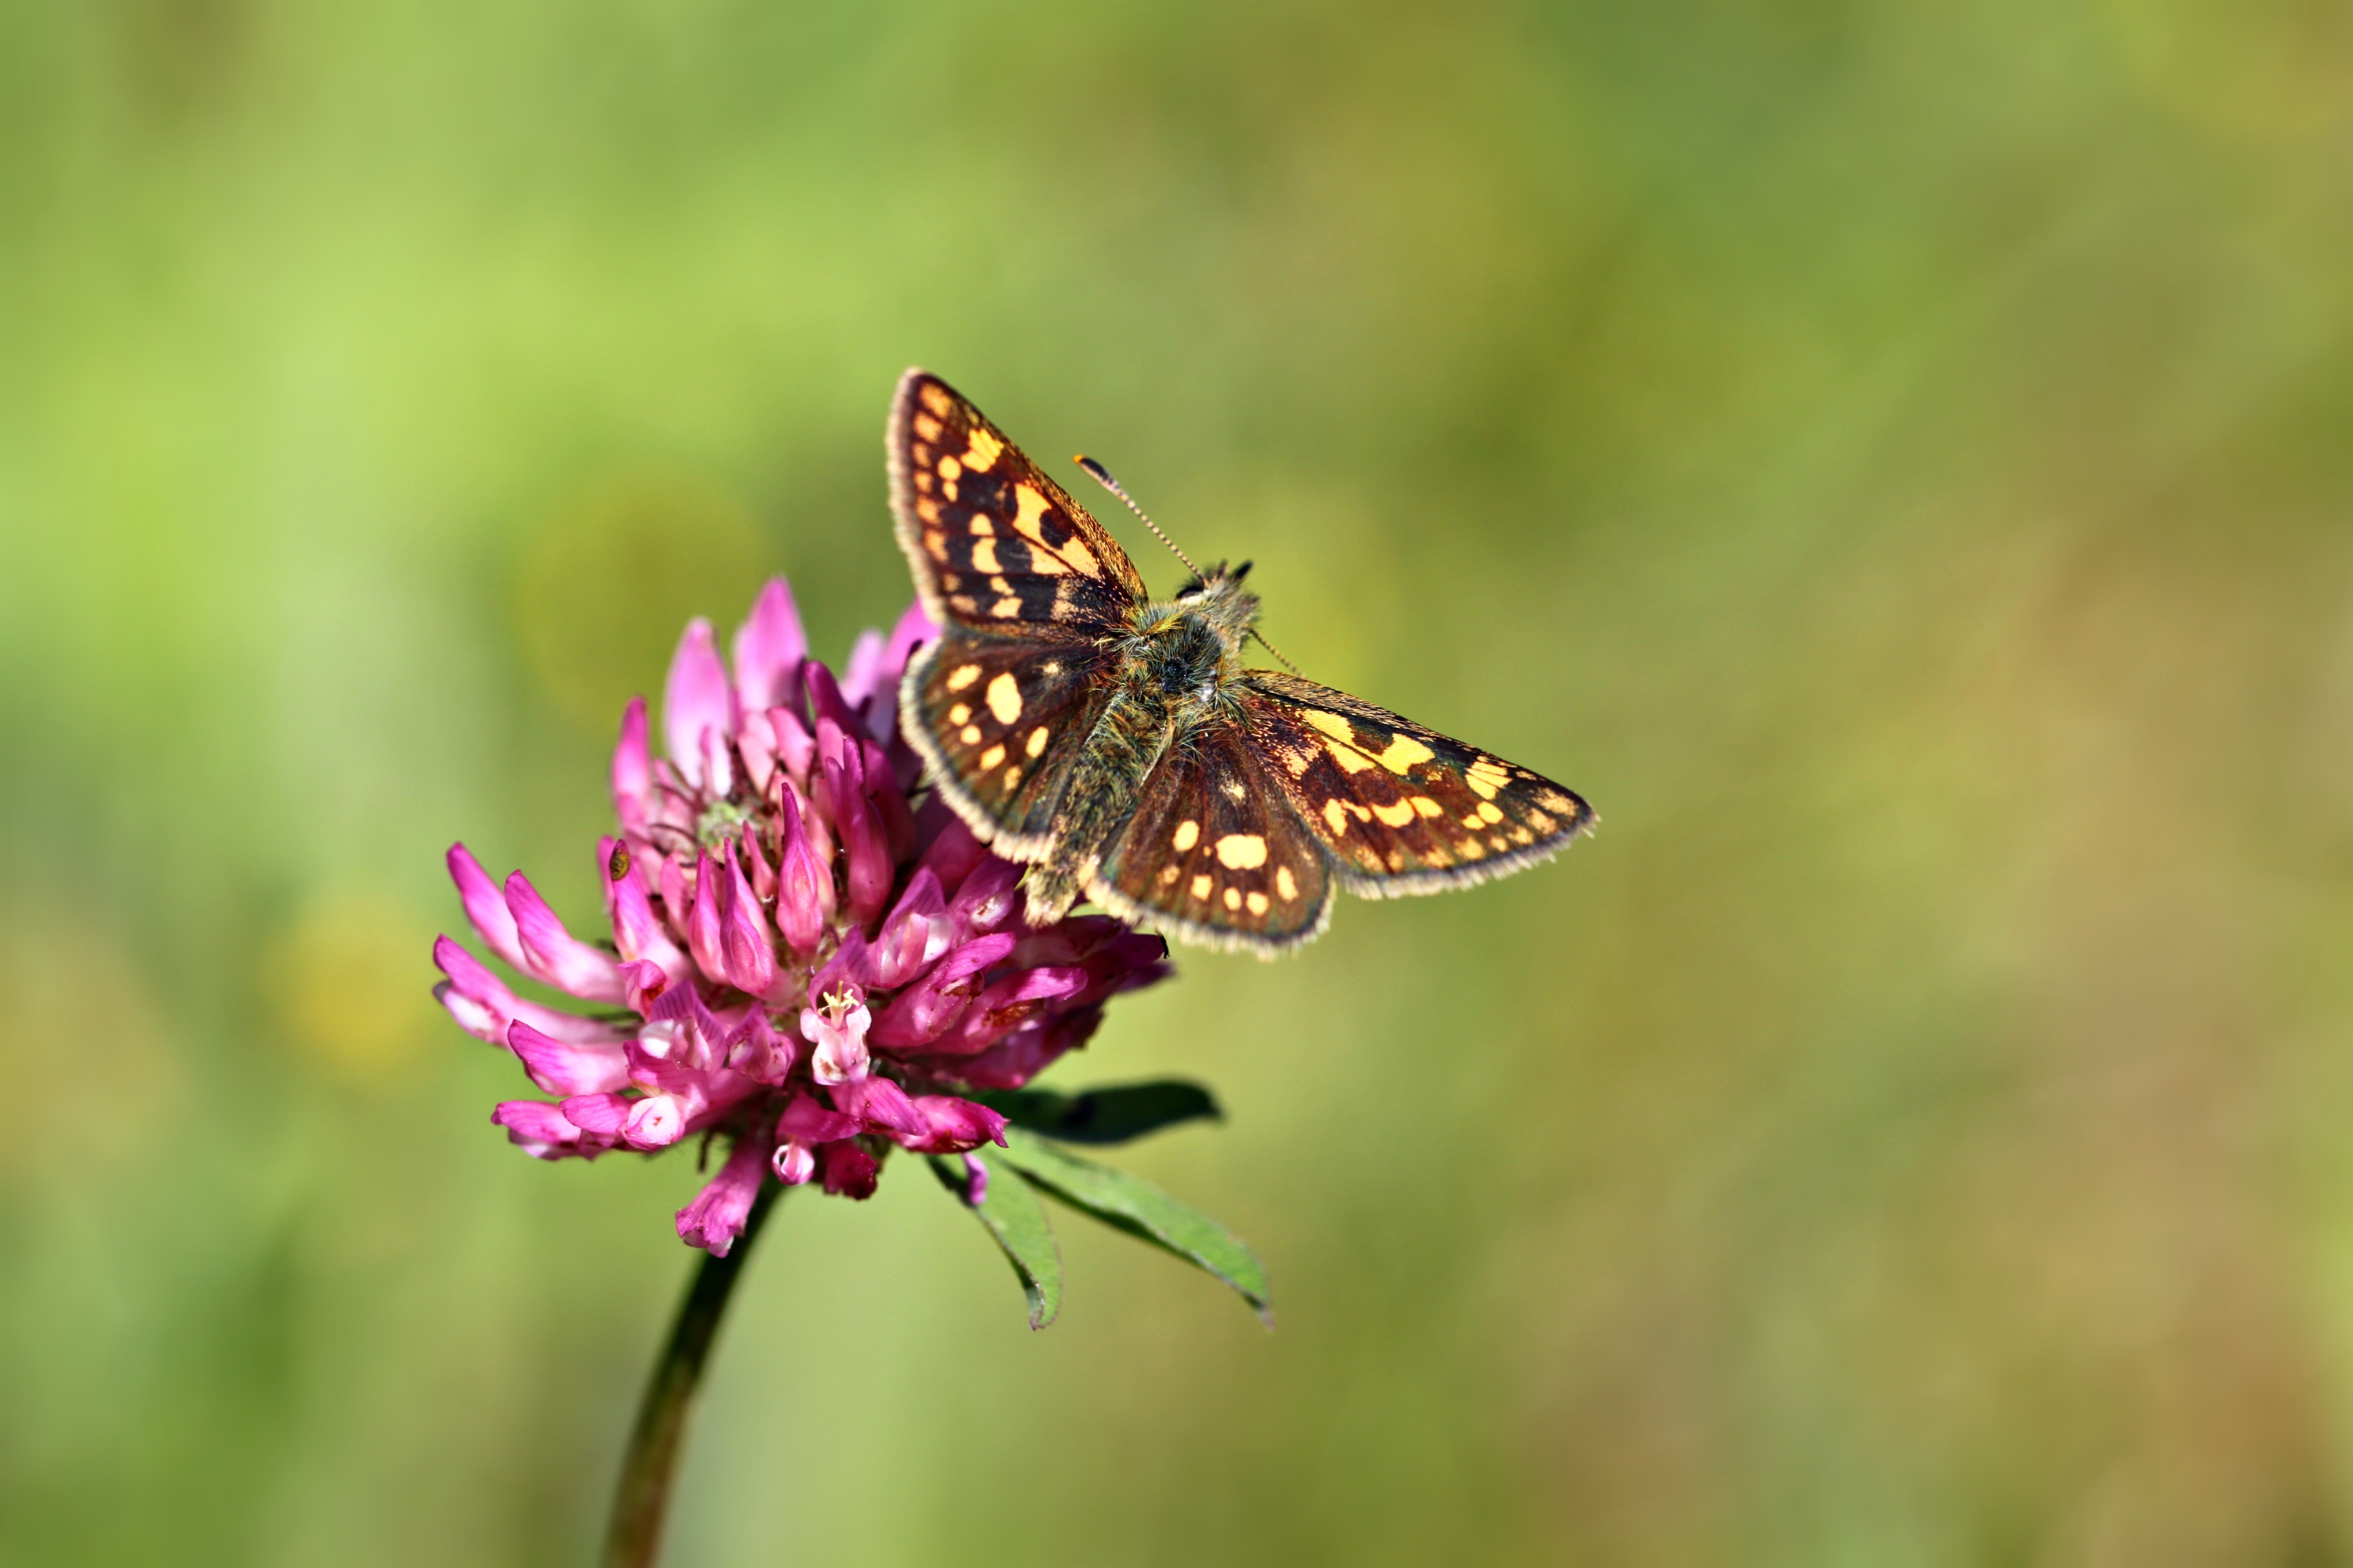
nature, blossom, plant, photography, prairie, flower, purple, bloom, animal, insect, botany, butterfly, close, flora, fauna, invertebrate, close up, monarch butterfly, pointed flower, butterflies, nectar, klee, macro photography, arthropod, fodder plant, grassland plants, fabaceae, red clover, pollinator, european map, butterfly macro, moths and butterflies, lycaenid